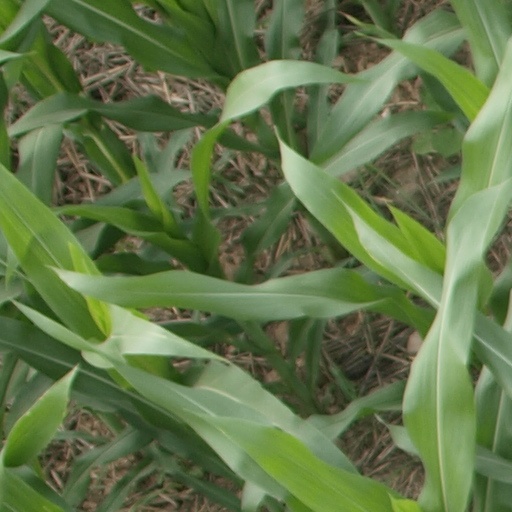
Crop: maize; corn